Snowdon Mountain Railway

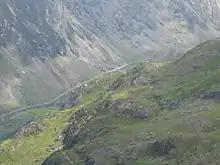
Llanberis Pass viewed from near Clogwyn station

All tracklaying had to start from one end of the line, to ensure the rack was correctly aligned; so although the first locomotives were delivered in July 1895 very little track was laid until August, when the two large viaducts between Llanberis and Waterfall were completed. Progress up the mountain was then quite rapid, with the locomotives being used to move materials as required. Despite the harsh climate the first train reached the summit in January 1896. As the fencing and signals were not then ready, the opening was set for Easter.